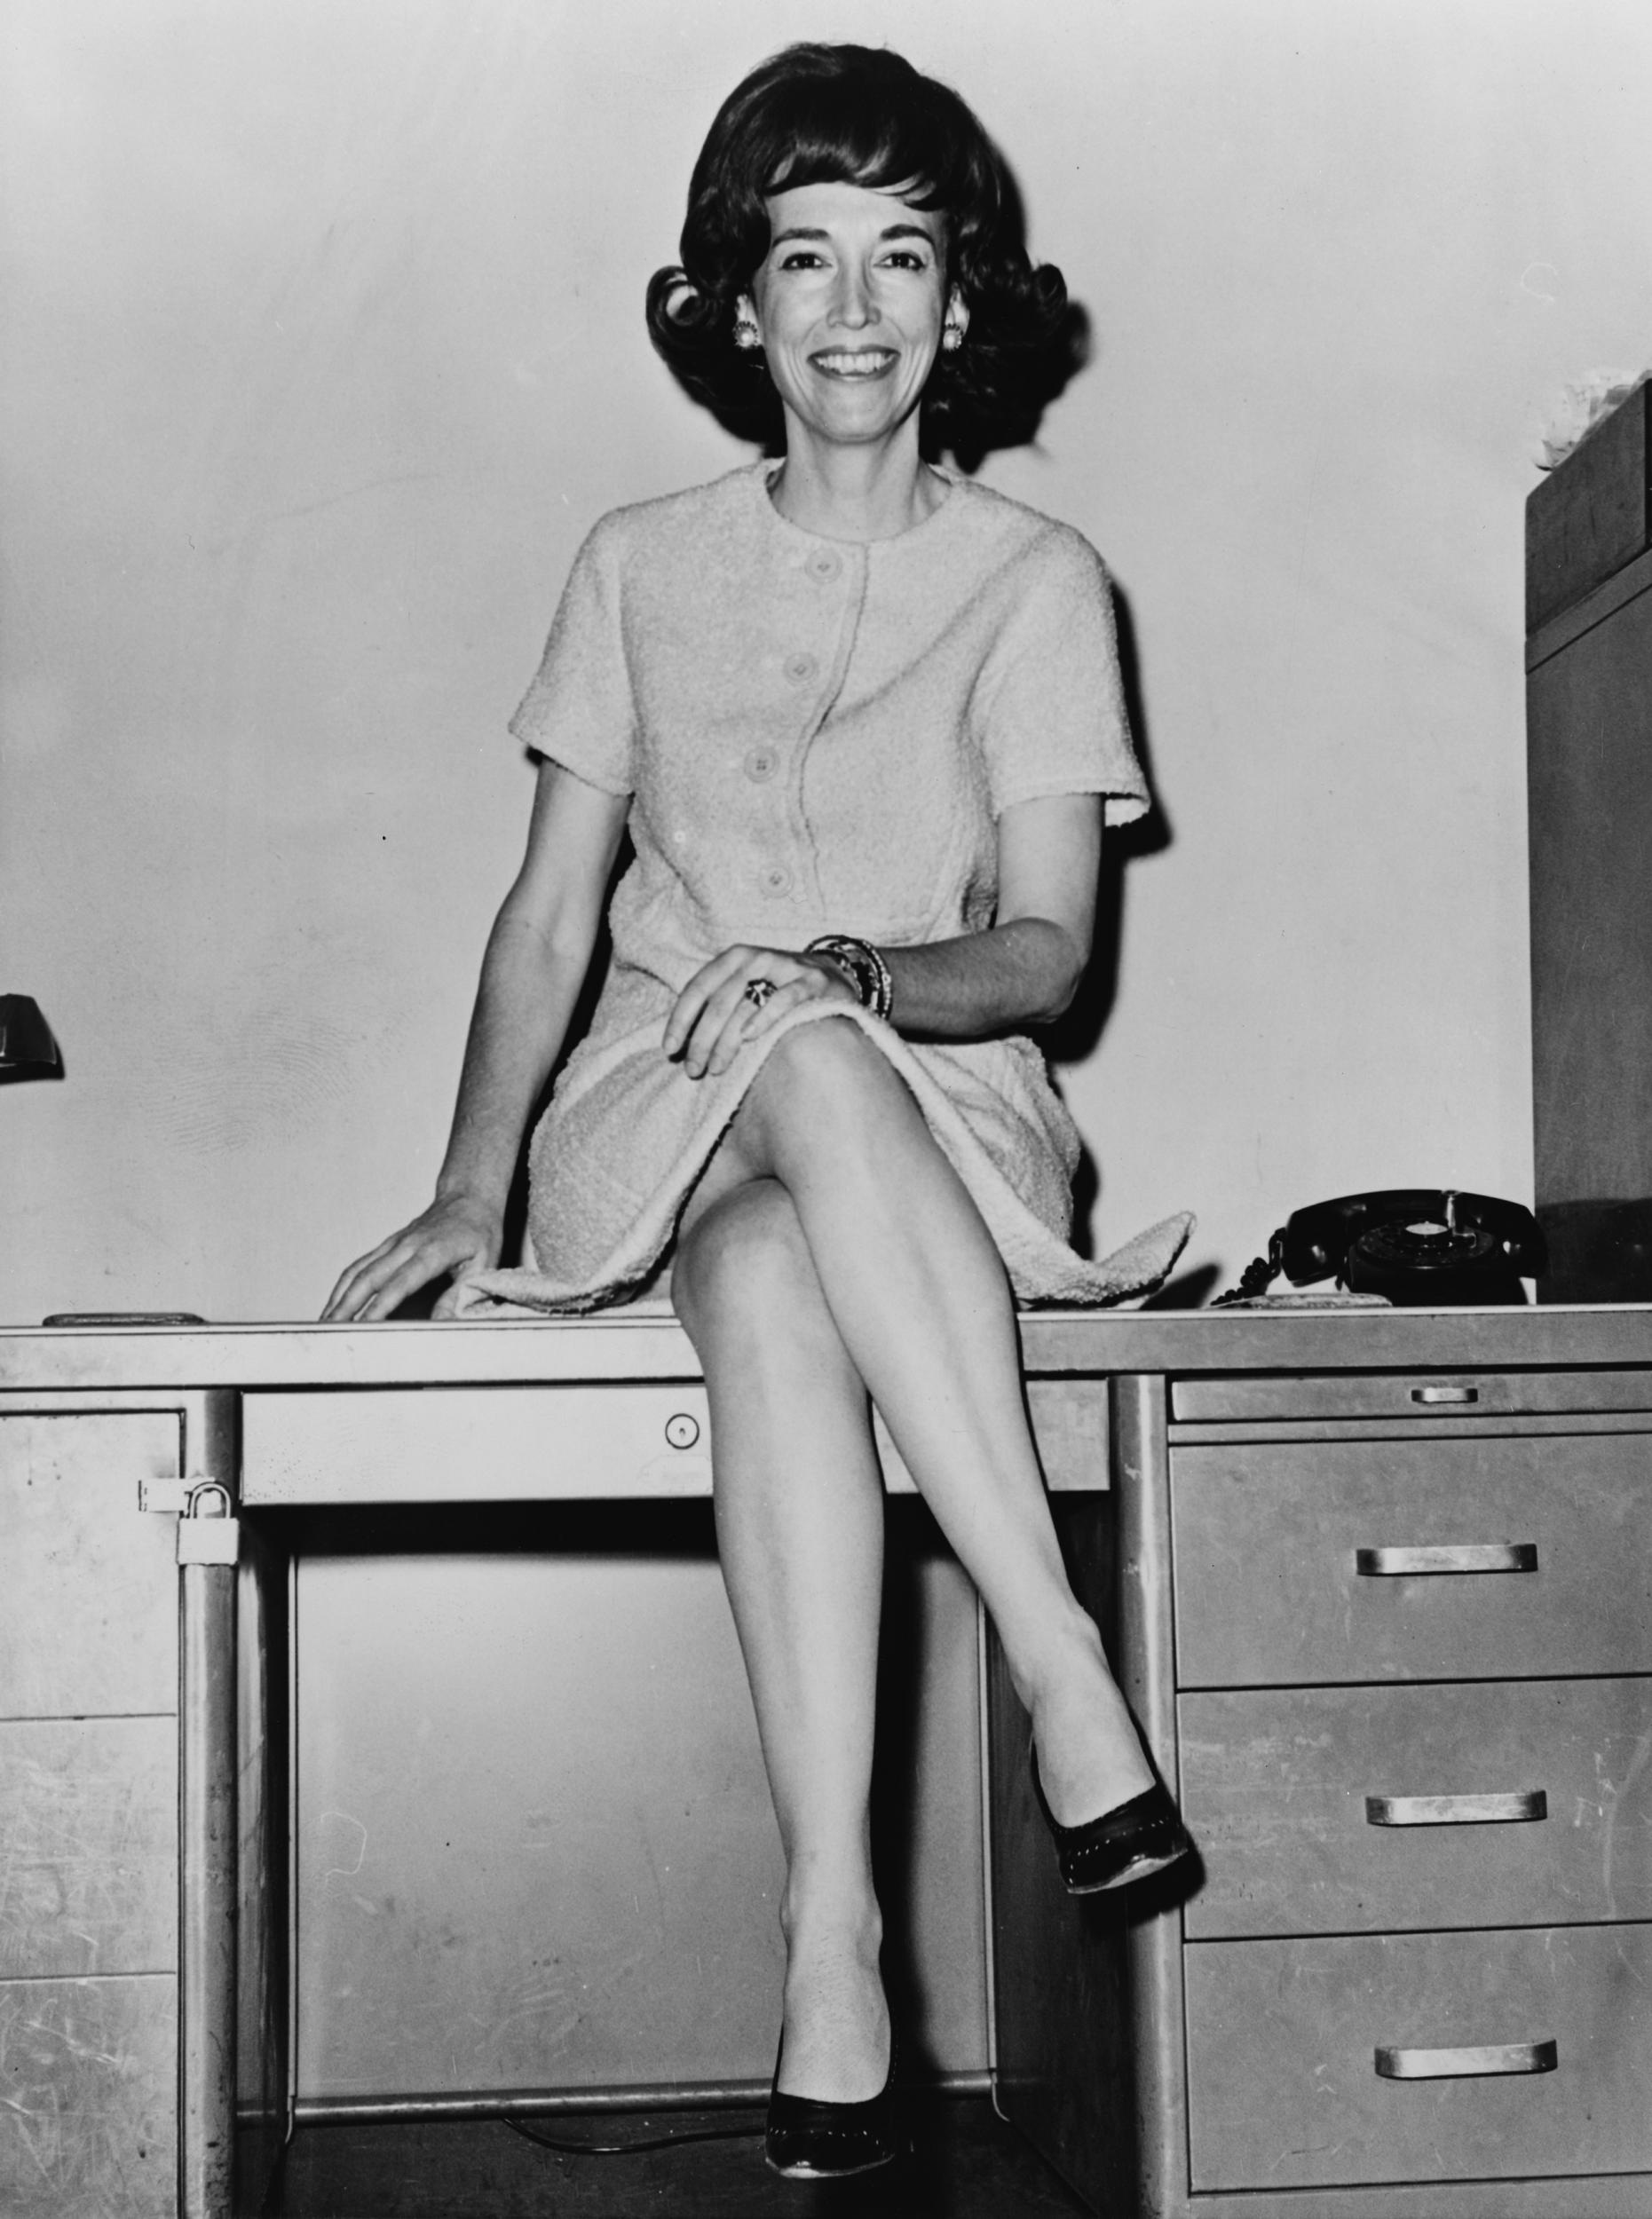
person, black and white, woman, white, photography, retro, leg, model, sitting, usa, fashion, clothing, black, monochrome, lady, beauty, author, cosmopolitan, publisher, photo shoot, pin up girl, monochrome photography, human positions, art model, supermodel, helen gurley brown, magazine editor